Wakefield, Massachusetts

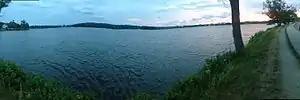
Panoramic view of Lake Quannapowitt from its eastern shore, looking westward—June 2016

The northeastern part of Wakefield was home to an amusement park, Pleasure Island, billed as "The Disneyland of the Northeast," but the park closed in 1969 after only ten years of operation due to unseasonably cold weather that brought diminishing returns among tourists. In April 1971, a fire burned down much of the amusement park. The area now consists of several office buildings and is called "Edgewater Park".